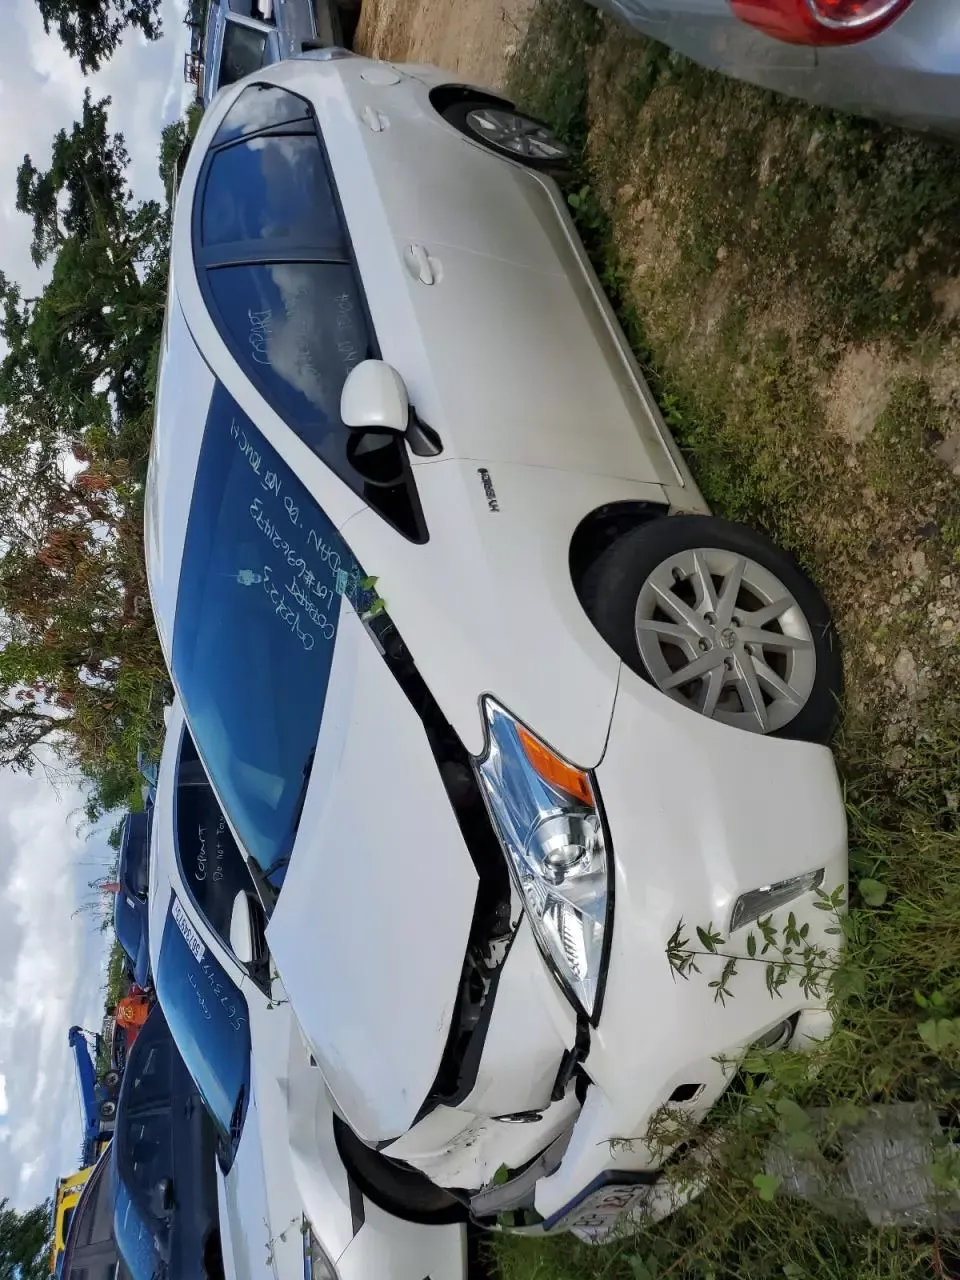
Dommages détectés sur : pare-choc avant, capot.
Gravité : majeur